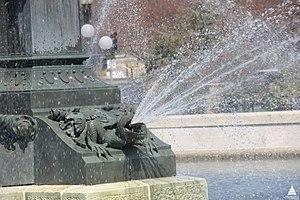
En plomberie et en fontainerie, un ajutage est une pièce ajustée à une conduite hydraulique ou à un robinet pour en modifier le débit.
Un jet d'eau est de l'eau s'écoulant en jet. Ce type d'écoulement est obtenu en laissant s'échapper par un orifice de l'eau mise sous pression. En mécanique des fluides, l'écoulement de jet appartient à la classe des écoulements cisaillés libres.